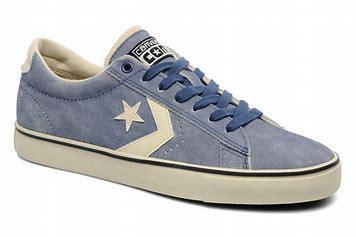
Brand: Converse
Model: Pro Leather